Open de Cagnes-sur-Mer

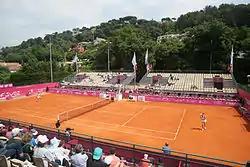
Centre court in Cagnes-sur-Mer

The Open de Cagnes-sur-Mer was a tennis tournament held in Cagnes-sur-Mer, France. Founded in 1998, this ITF Circuit event was a $80,000 tournament. It started off being a $10,000 event back in 1998 but has slowly increased the prize money and is played on outdoor clay courts. After many years as a $100,000 tournament, it was downgraded in 2019 to a $80,000 category event. In 2020 the tournament was discontinued